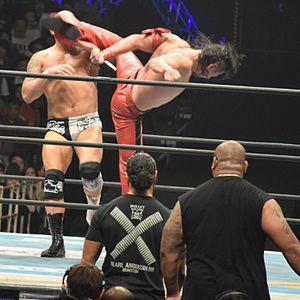
Shinsuke Nakamura est un pratiquant d'arts martiaux mixtes et catcheur japonais. Il travaille actuellement à la World Wrestling Entertainment, dans la division SmackDown, où il est l'actuel Champion par équipe de SmackDown avec Cesaro.